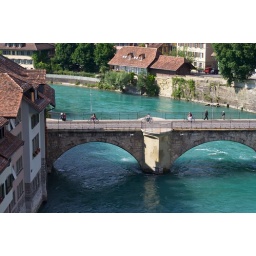
Cyclists use a bridge over the river Aare in Bern, Switzerland.